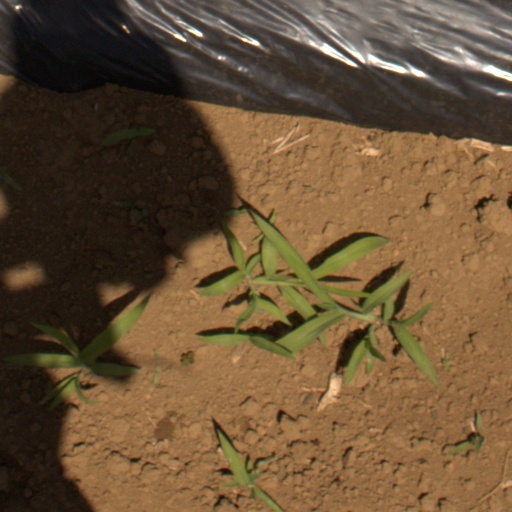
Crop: Jerusalem artichoke